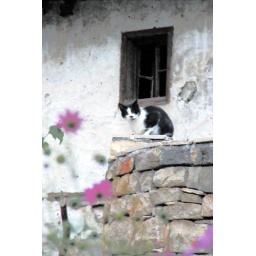
Black n White cat by Old house